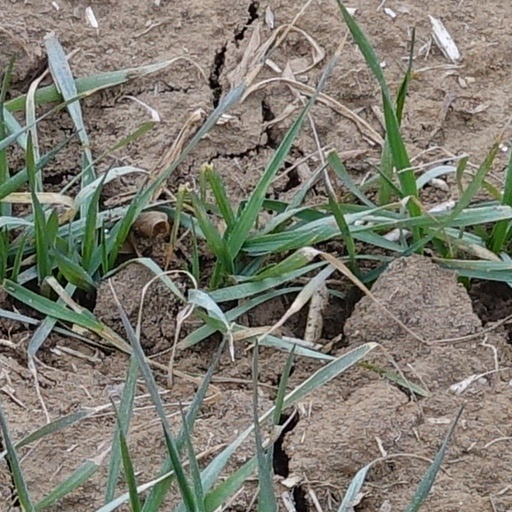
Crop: wheat